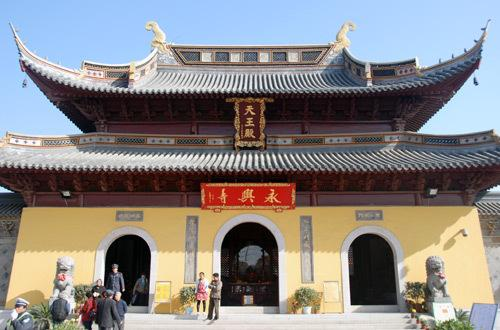
地标名称：永兴寺
所在城市：无锡市·梁溪区